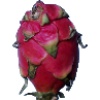
Label: Pitahaya Red 1